Ottoman ironclad Orhaniye

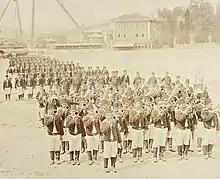
Crew of "Orhaniye" in the 1890s

She was again refitted at the Imperial Arsenal from 1892 to 1894. The nature of the refit is unclear; according to Bernd Langensiepen and Ahmet Güleryüz, the alterations were extensive. They state that she received two vertical triple-expansion engines in place of her original machinery, and six coal-fired Scotch marine boilers replaced the box boilers; the new propulsion system allowed her to steam at a speed of . Her armament was radically revised; all of the old muzzle-loaders were removed and a battery of new Krupp breech-loading guns were installed. Two Krupp K L/35 guns were added in individual barbettes, one forward and one aft. Eight L/25 Krupp guns and six L/25 Krupp guns were installed on the broadside. Two of the 47 mm guns were removed and three more Nordenfelt guns were added. But Ian Sturton reports less significant alterations, noting that half of the original main battery guns were removed and six sponsons for light guns were added to the upper deck, three per side. He notes that the reconstruction described by Langensiepen and Güleryüz was only definitively carried out to and and provides a photograph dated 1898 showing "Orhaniye" in the configuration he describes, stating, "this 1898 image...shows fewer alterations than in ["Osmaniye" and "Aziziye"]."